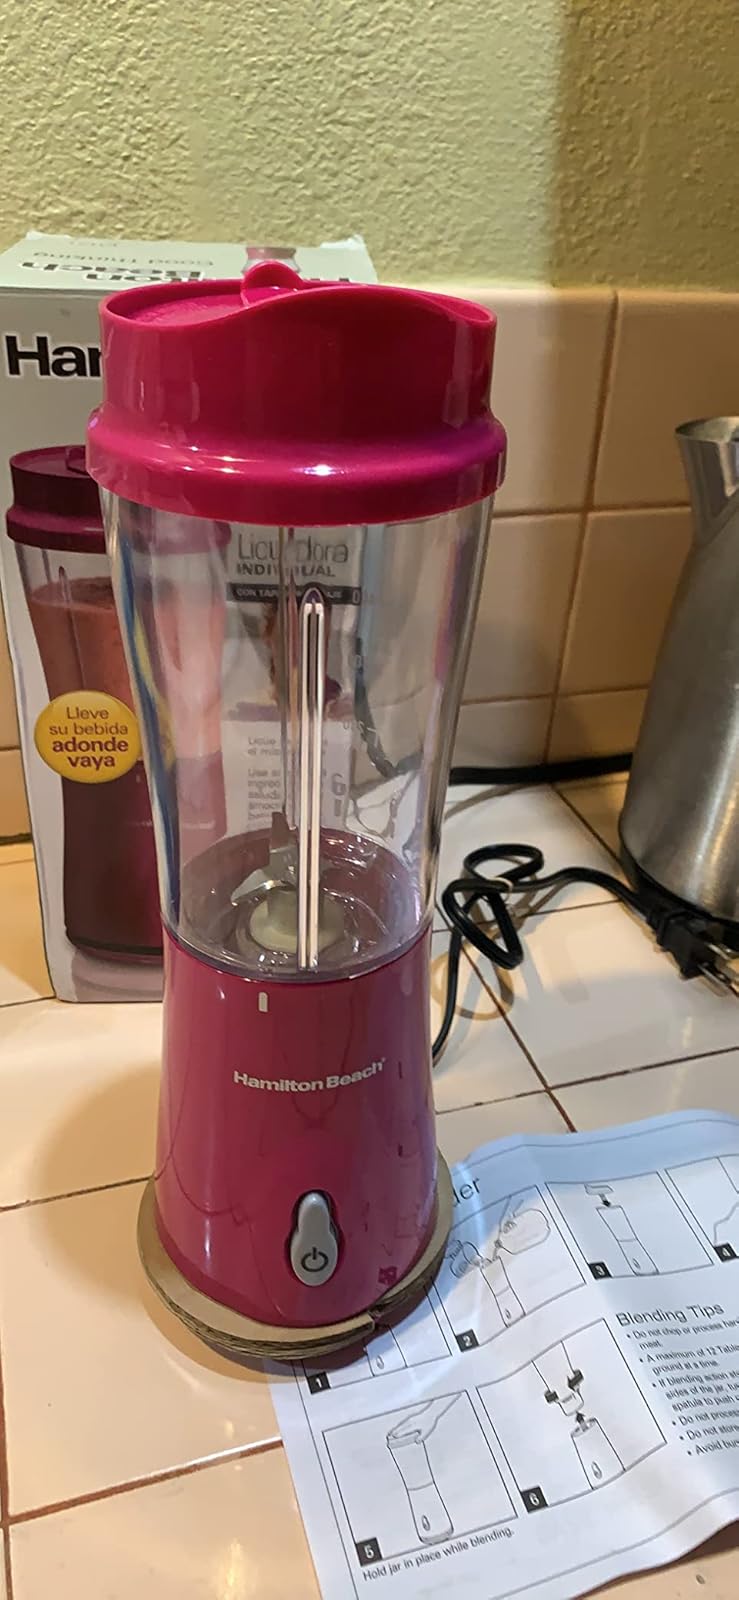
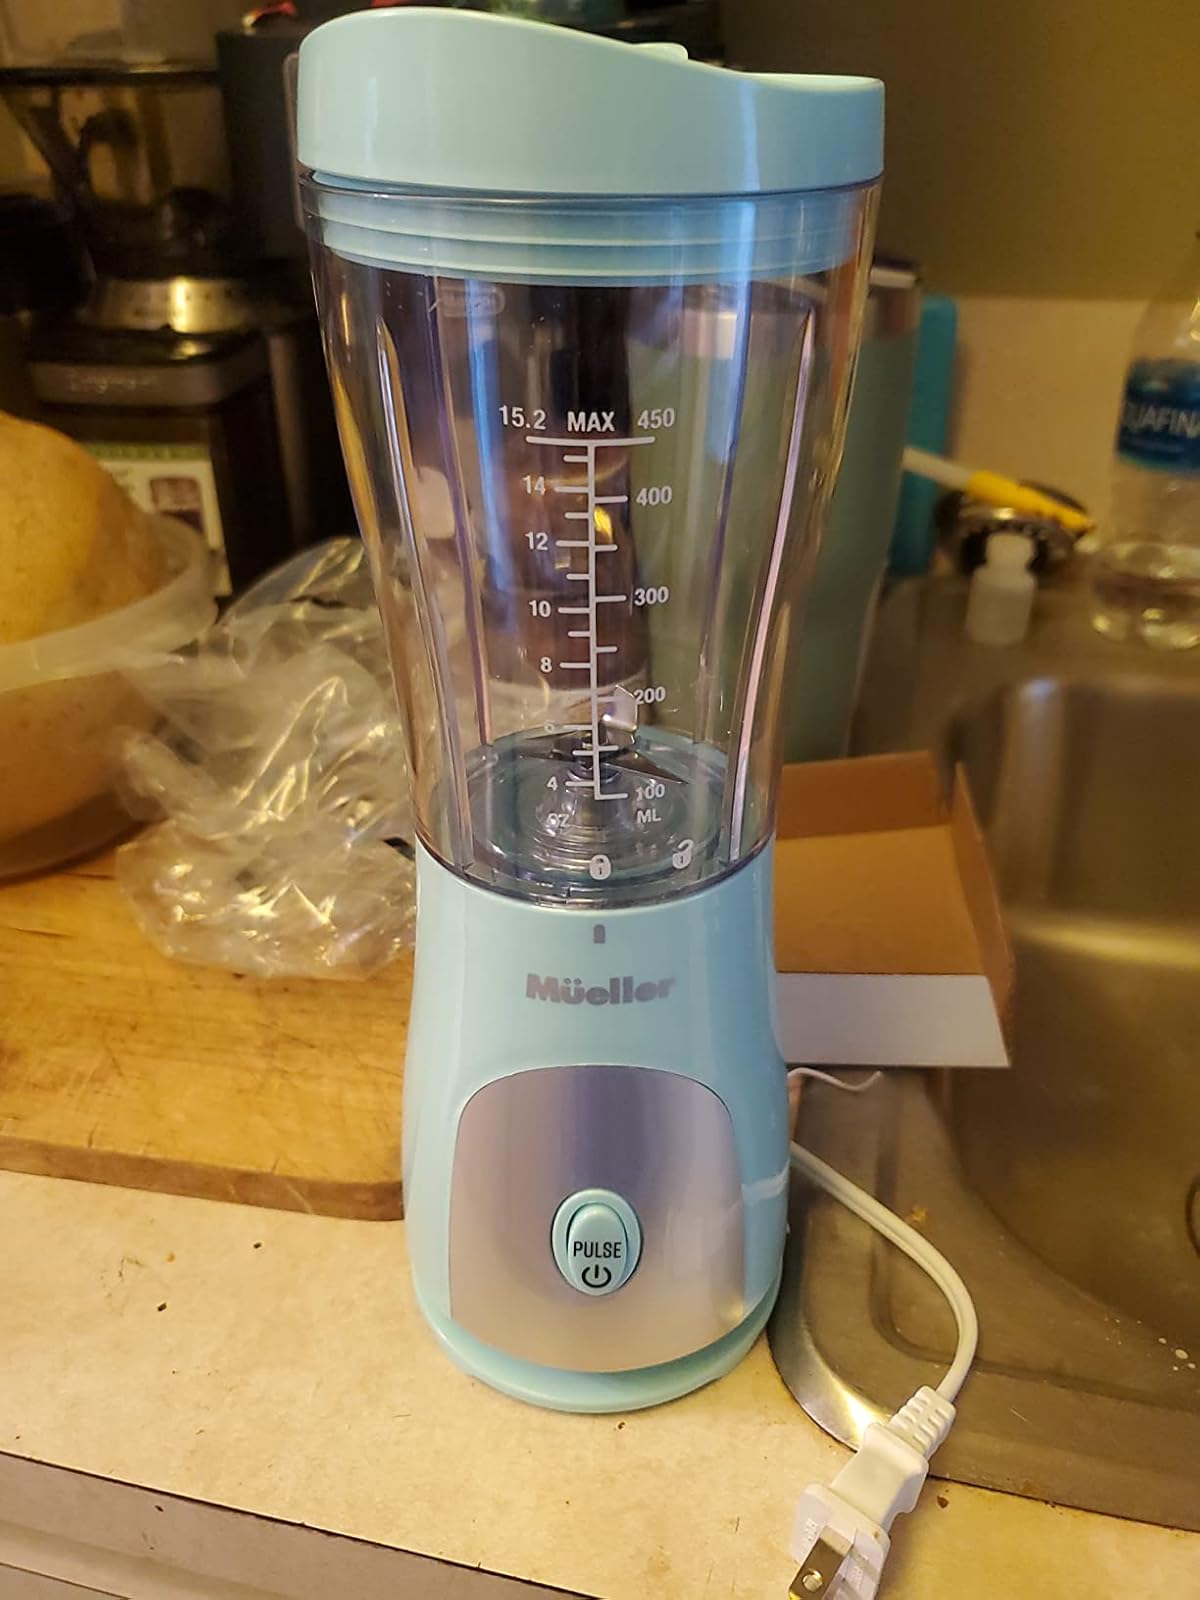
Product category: items_blender
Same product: no